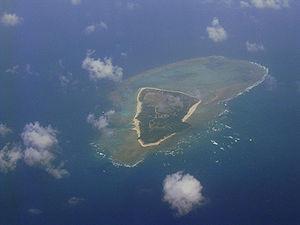
Minna-jinja, ou Minna-jima, est une des îles Miyako dans la juridiction de Tarama, district de Miyako, préfecture d'Okinawa au Japon.